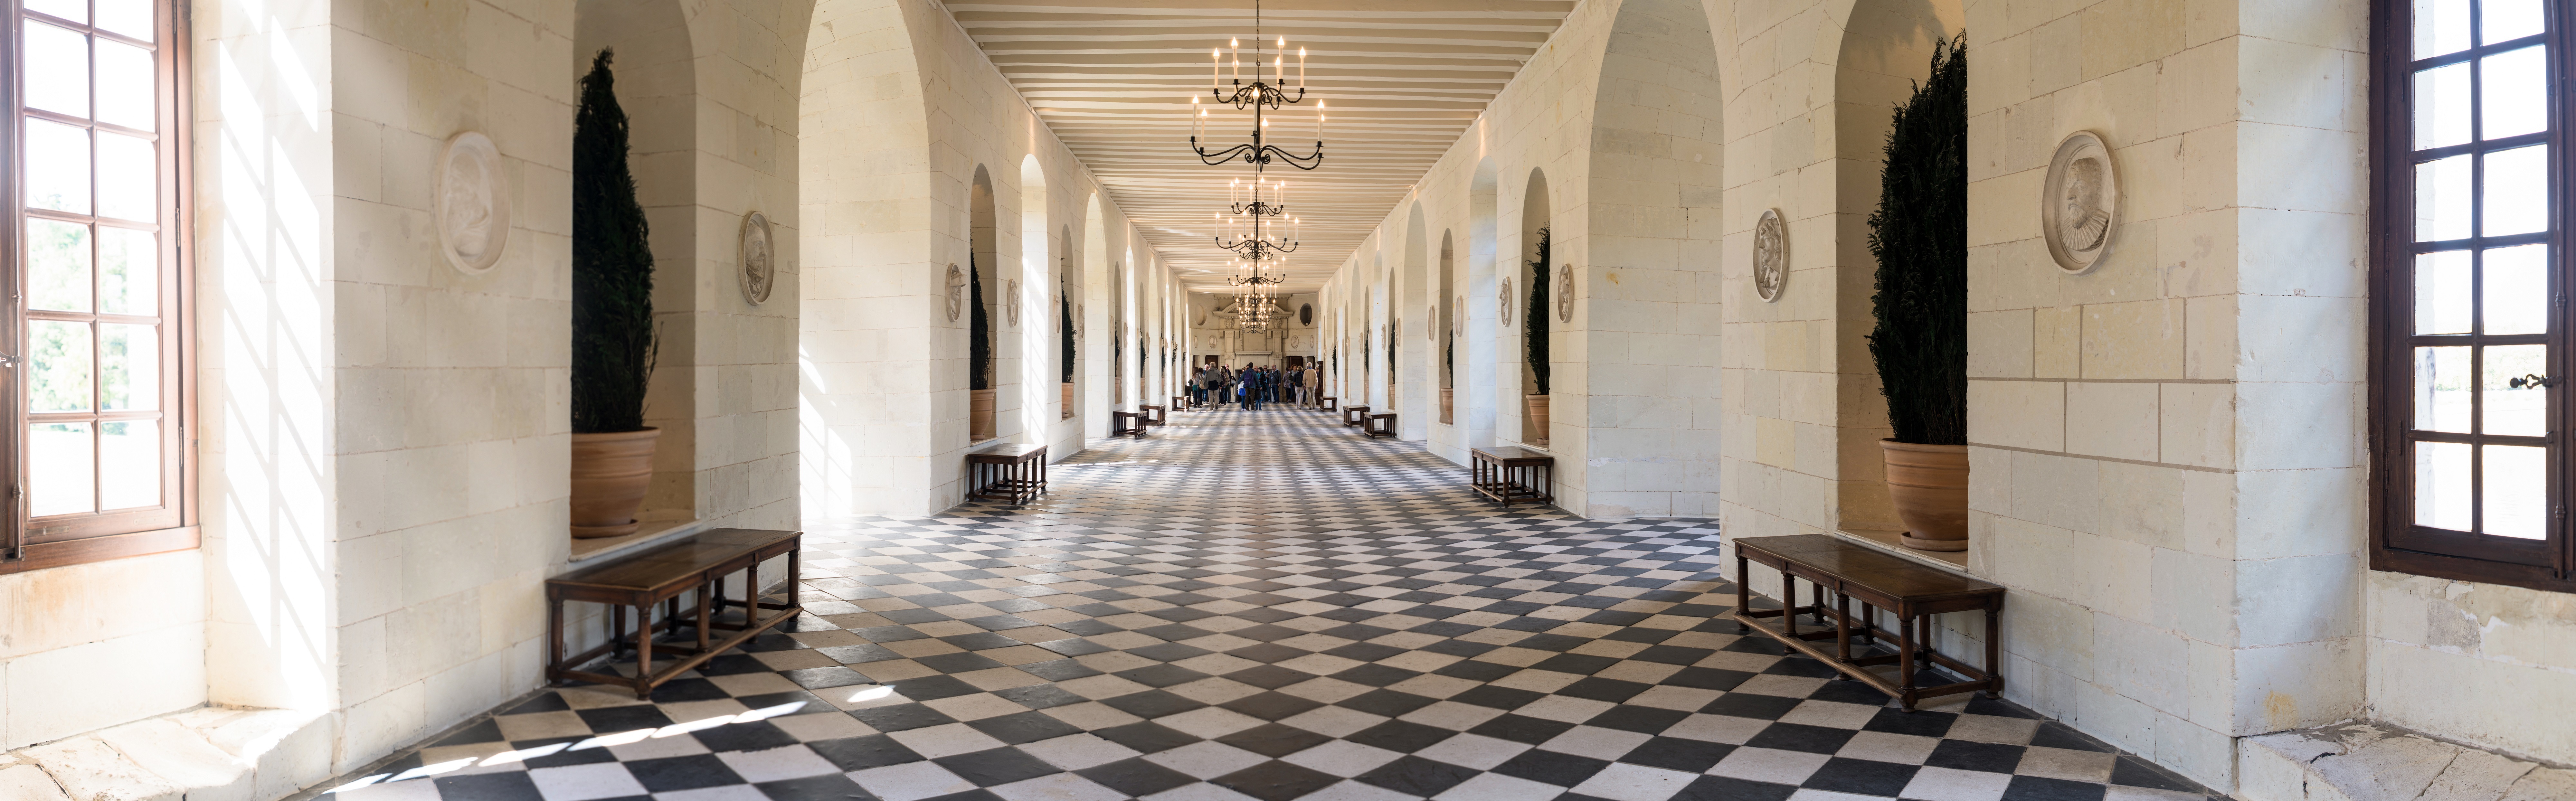
architecture, mansion, building, palace, stone, europe, hall, landmark, property, chapel, place of worship, interior design, aisle, french, luxury, ornate, synagogue, gallery, elegant, historical, estate, loire valley, ch teau de chenonceau, river cher